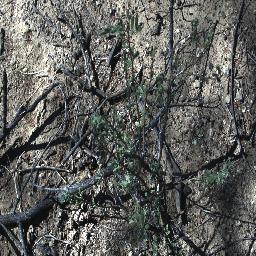
Label: prickly_acacia